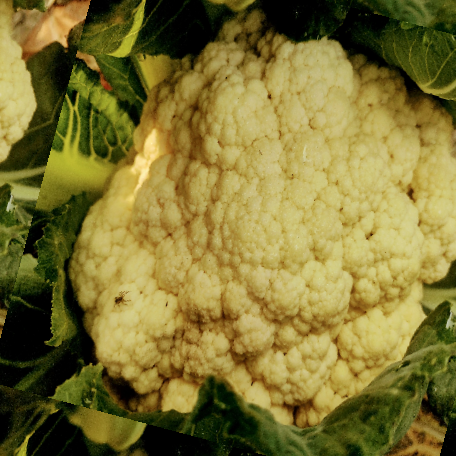
Label: Disease Free